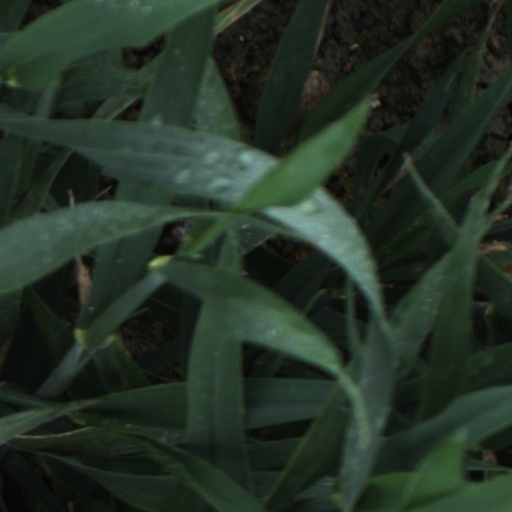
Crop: wheat